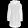
Label: Coat